Peter Straker

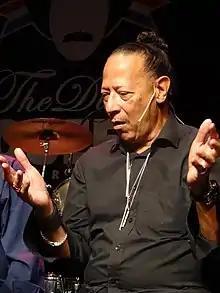
Straker in 2016

Straker was born in Jamaica, and moved to London in his early childhood. He first became known in 1968, when he starred as Hud in the original London production of "Hair". Over the next three years, he released a succession of singles on the Polydor label, though none became commercially successful. In 1971 (credited mononymously as Straker), he appeared in the comedy-drama film "Girl Stroke Boy", co-written and co-produced by Caryl Brahms and Ned Sherrin.